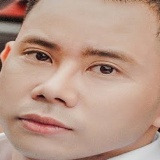
ca sĩ Lê Bảo Bình